Sheffield Attercliffe (UK Parliament constituency)

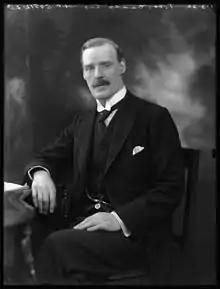
Thomas Casey

This by-election was called due to the resignation on 26 June of Bernard John Seymour Coleridge following his inheritance of the title of Baron Coleridge.